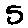
Label: 5